Sanni (singer)

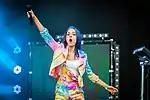
Sanni performing at Ilosaarirock in 2016.

In 2001, she won the Napero-Finlandia prize for a writing competition. In 2012, she graduated from Sibelius-lukio arts school. The same year, she appeared in a role in the Finnish film "Miss Farkku-Suomi".